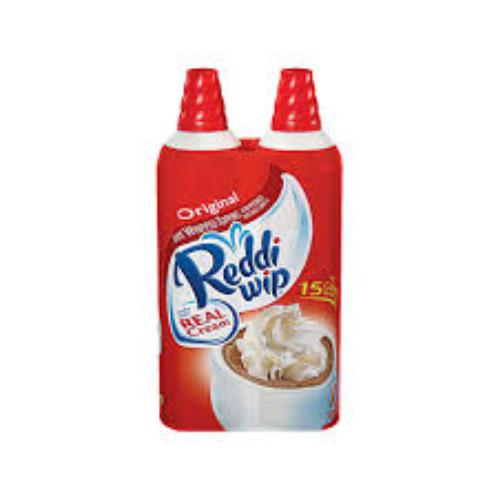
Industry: Food